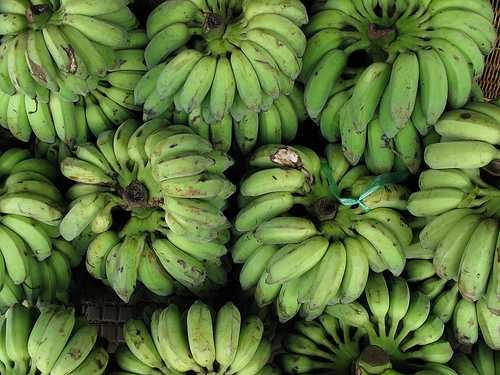
Label: Banana